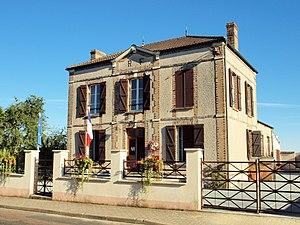
Villeneuve-la-Dondagre (Yonne, France)
Villeneuve-la-Dondagre est une commune française située dans le département de l'Yonne en région Bourgogne-Franche-Comté.